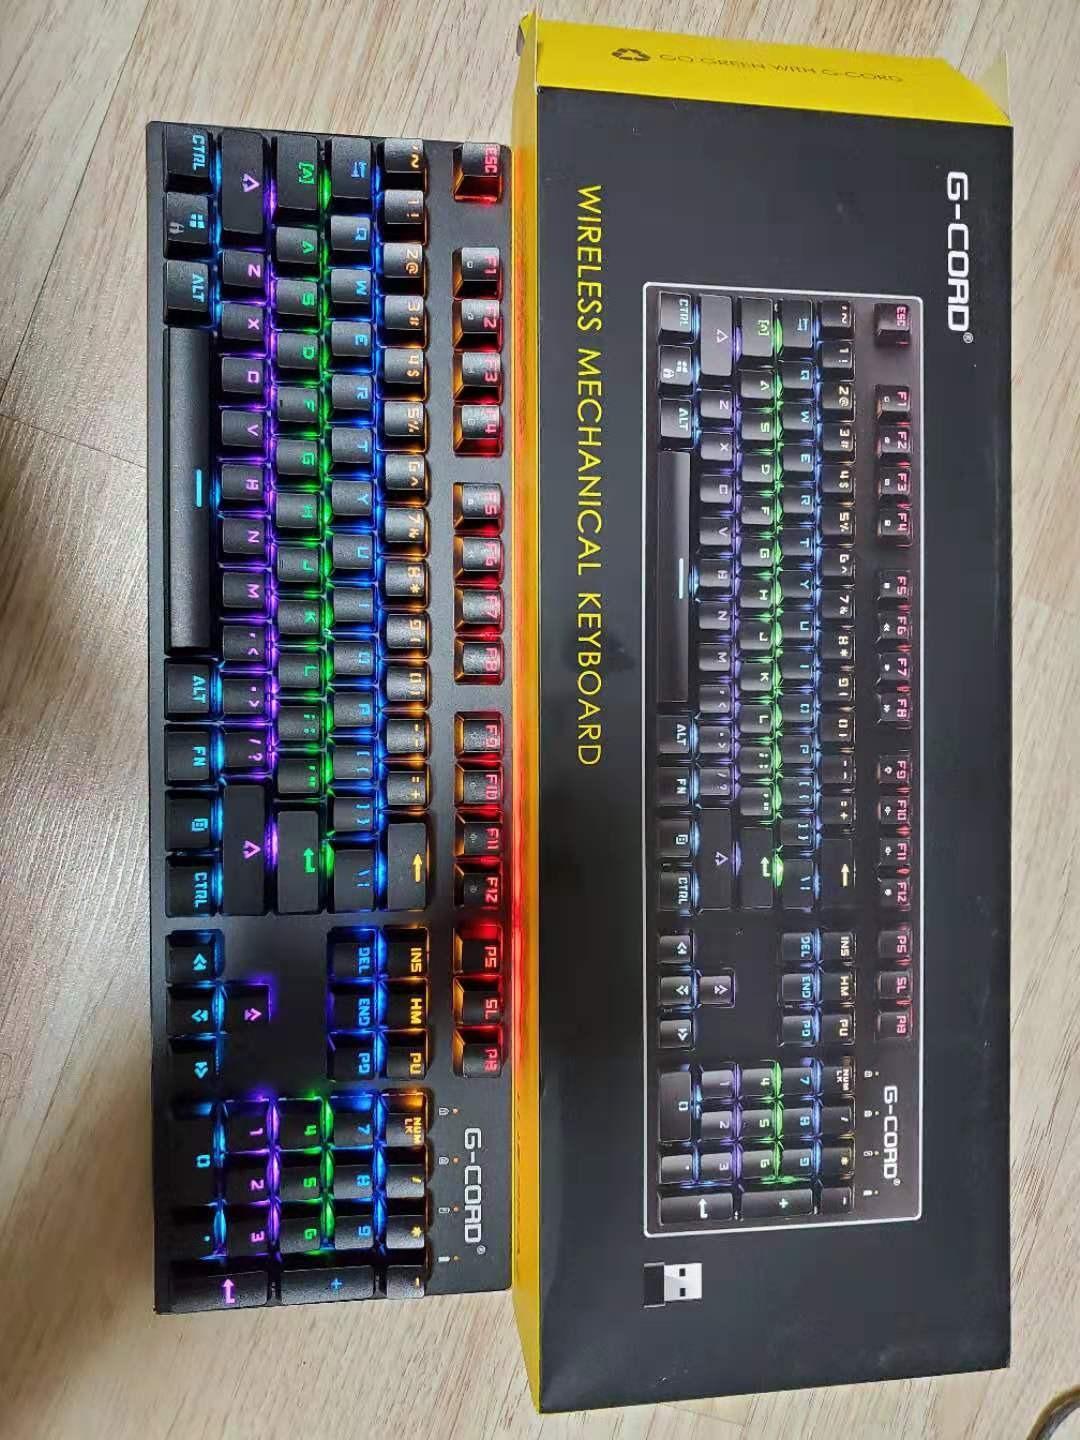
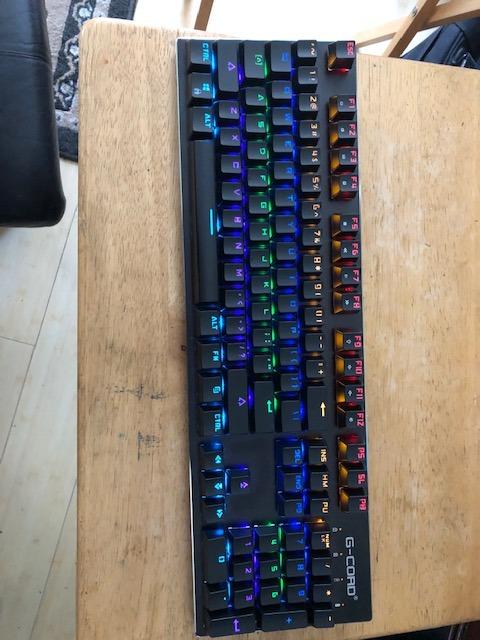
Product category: keyboard
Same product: yes